Television personalities in Japan

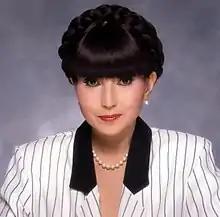
Tetsuko Kuroyanagi hosts a daytime talk show "Tetsuko's Room" (徹子の部屋, Tetsuko no Heya). This program, as of 2022, has been broadcast for 47 years and more than 11,000 times, repeatedly winning Guinness World Records.

Japanese television programs often feature these media personalities. Many, sometimes dozens at a time, are called in to take part in these prime time shows. Their participation in these programs varies greatly and includes performing, voicing opinions, mimicking fellow celebrities in a practice called "monomane", taking part in game shows, joking or just being present for the entire duration of the show (known as being part of the "gallery").